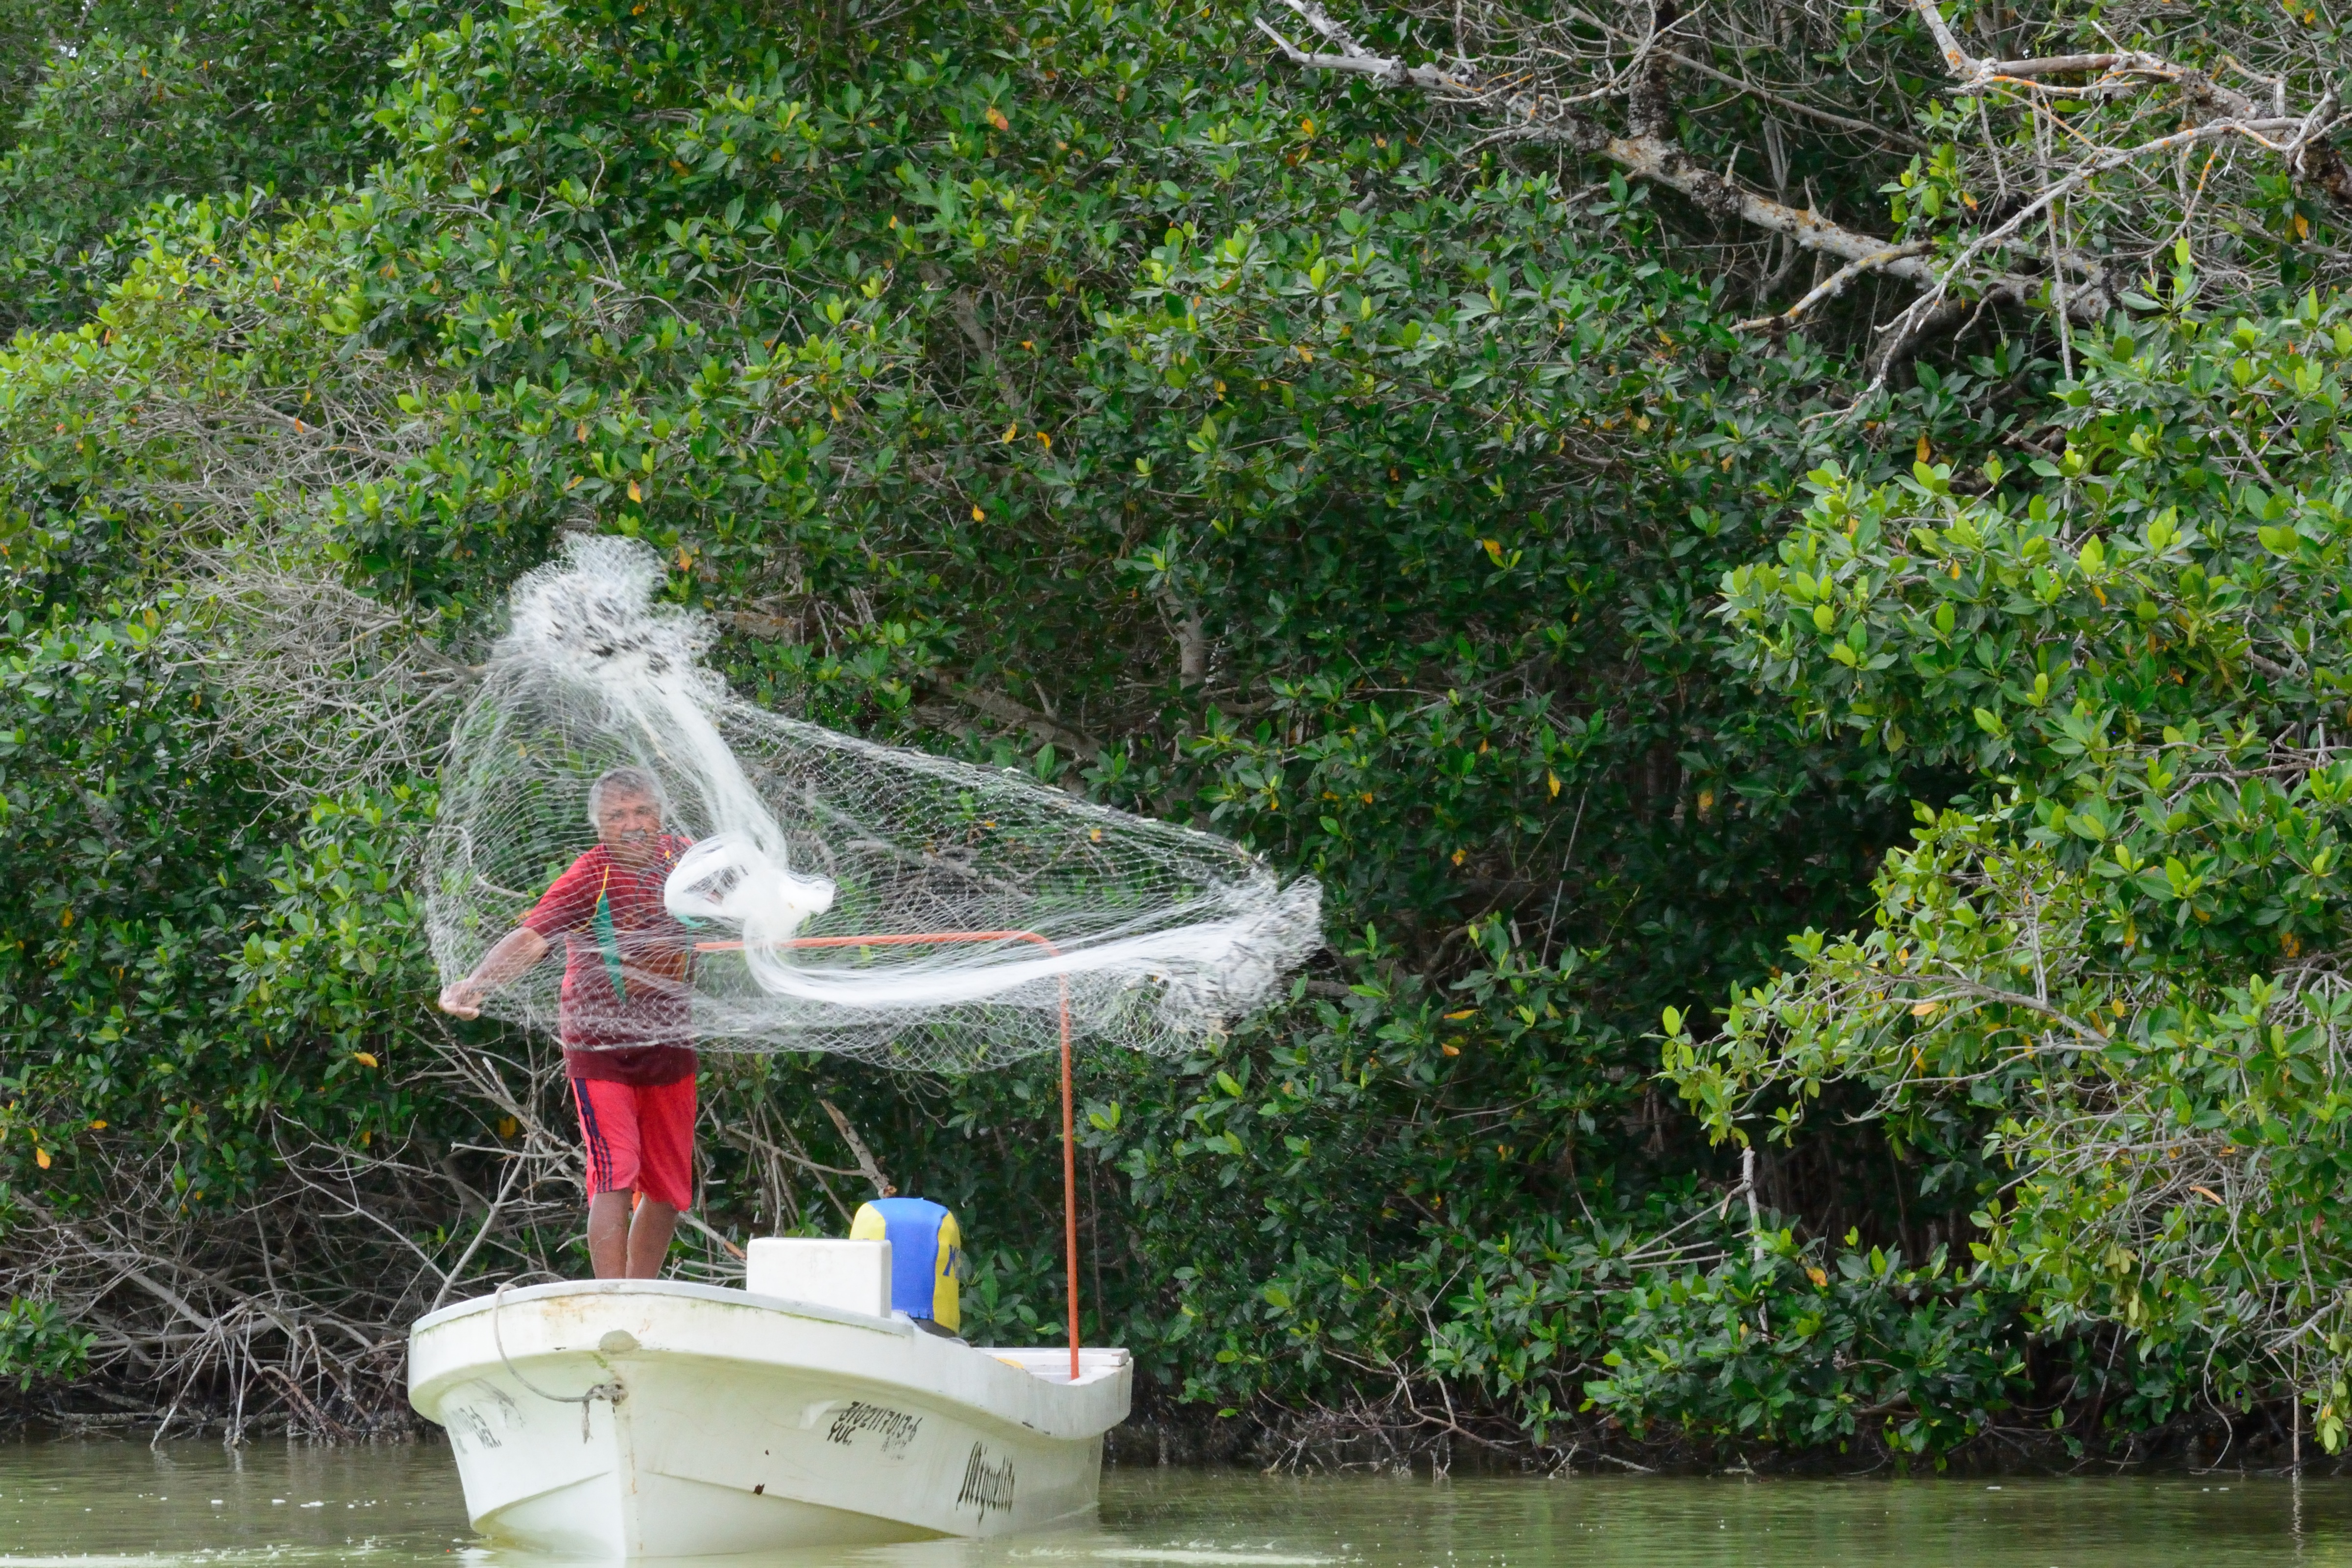
jungle, garden, rainforest, water feature